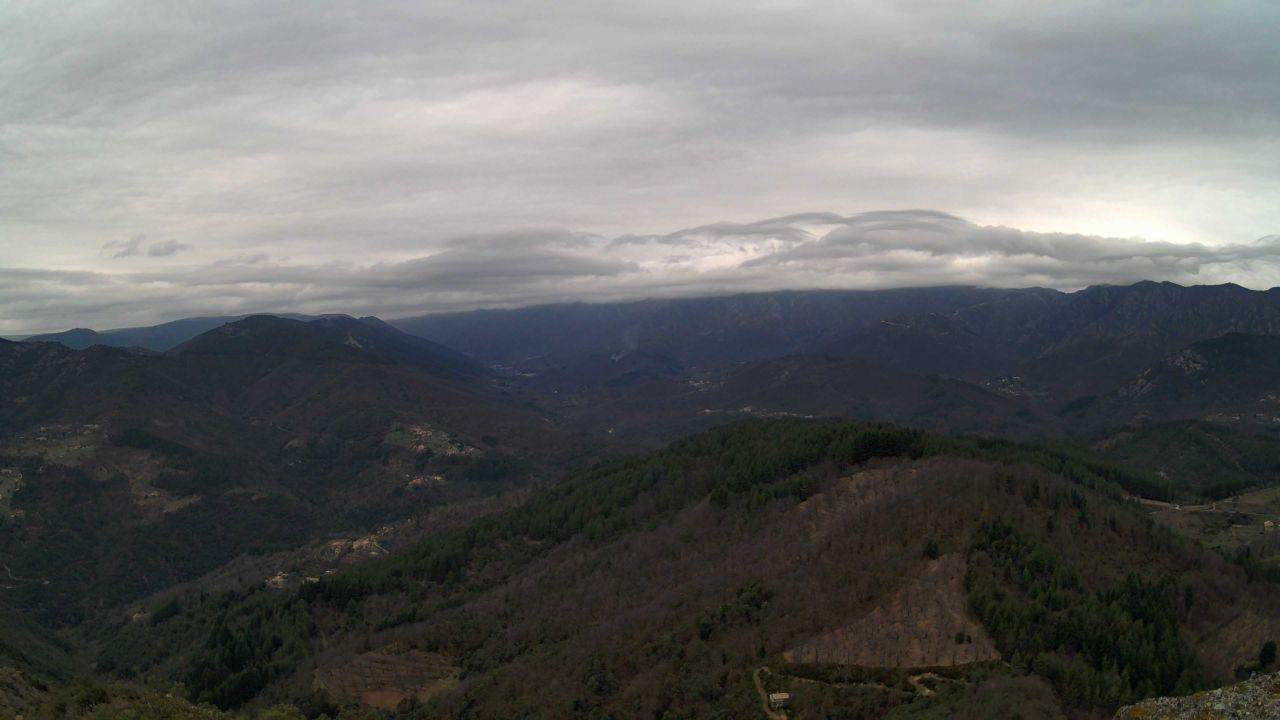
Fire: no
Smoke: yes